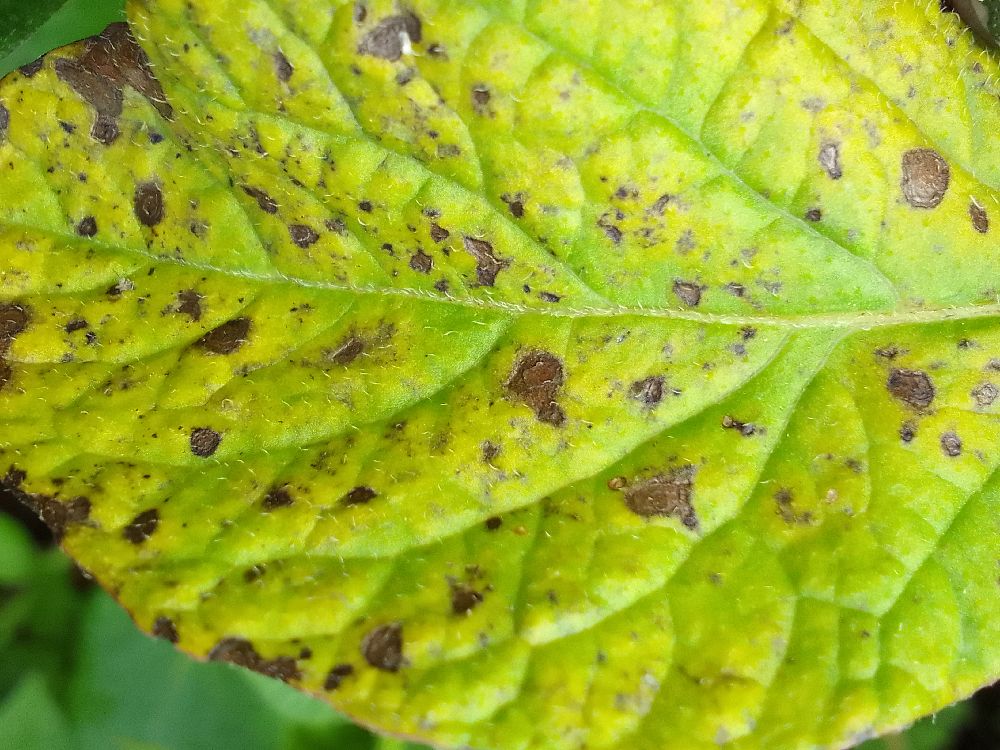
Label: Early blight